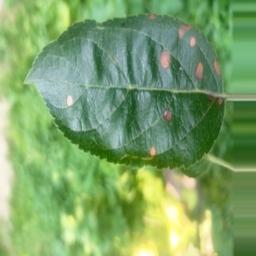
Label: Alternaria